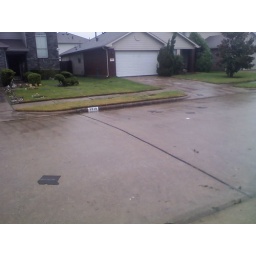
shingles on ground in front of our house